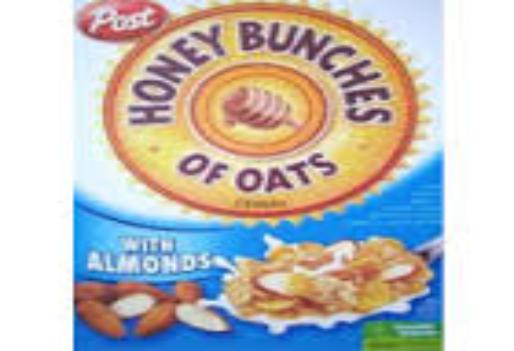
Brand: Honey Bunches of Oats
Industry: Food